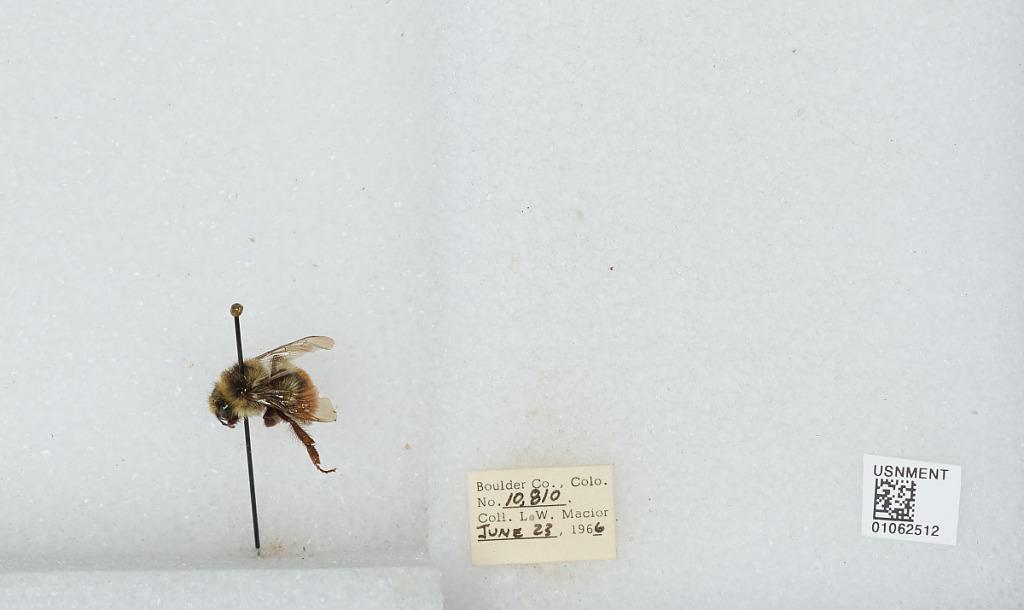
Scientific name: Bombus (Pyrobombus) bifarius Cresson
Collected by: L. Macior
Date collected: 1966-6-23
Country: United States
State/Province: Colorado
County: Boulder
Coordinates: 40.09, -105.36